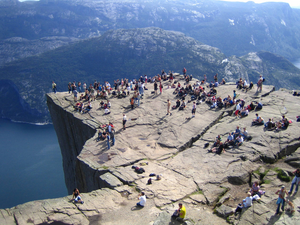
Preikestolen
Preikestolen i sommersæsonen, set fra et mindre fjeld bagved.
Preikestolen eller Prædikestolen er et fjeldplateau, på nordsiden af Lysefjorden i Forsand kommune, Ryfylke. Det er et kendt turistmål i regionen. Plateauet er nærmest fladt, ca. 25×25 m og har en højde på 604 moh. I gammel tid hed plateauet Hyvlatånnå. Op mod 140.000 personer besøgte Preikestolen i løbet af de fire sommermåneder i 2010. Fra plateauet er der god udsigt over Lysefjorden og højderne rundt om plateauet.